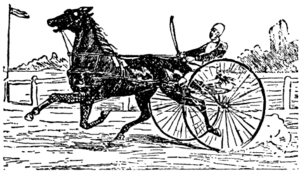
Le sulky est une voiture hippomobile d'origine américaine, à deux roues, avec un seul siège. Le sulky est léger, solide, conçu pour les trajets rapides et surtout les courses de trotteurs. C'est l'équivalent de l'araignée française.